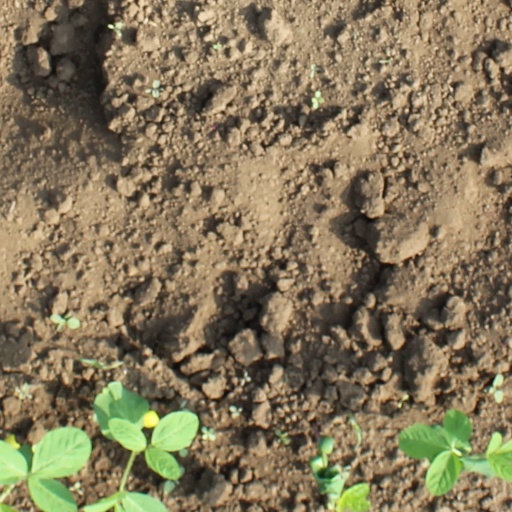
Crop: soybean